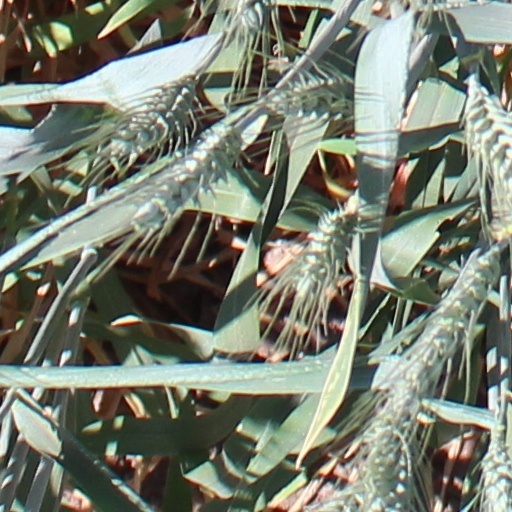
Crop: wheat